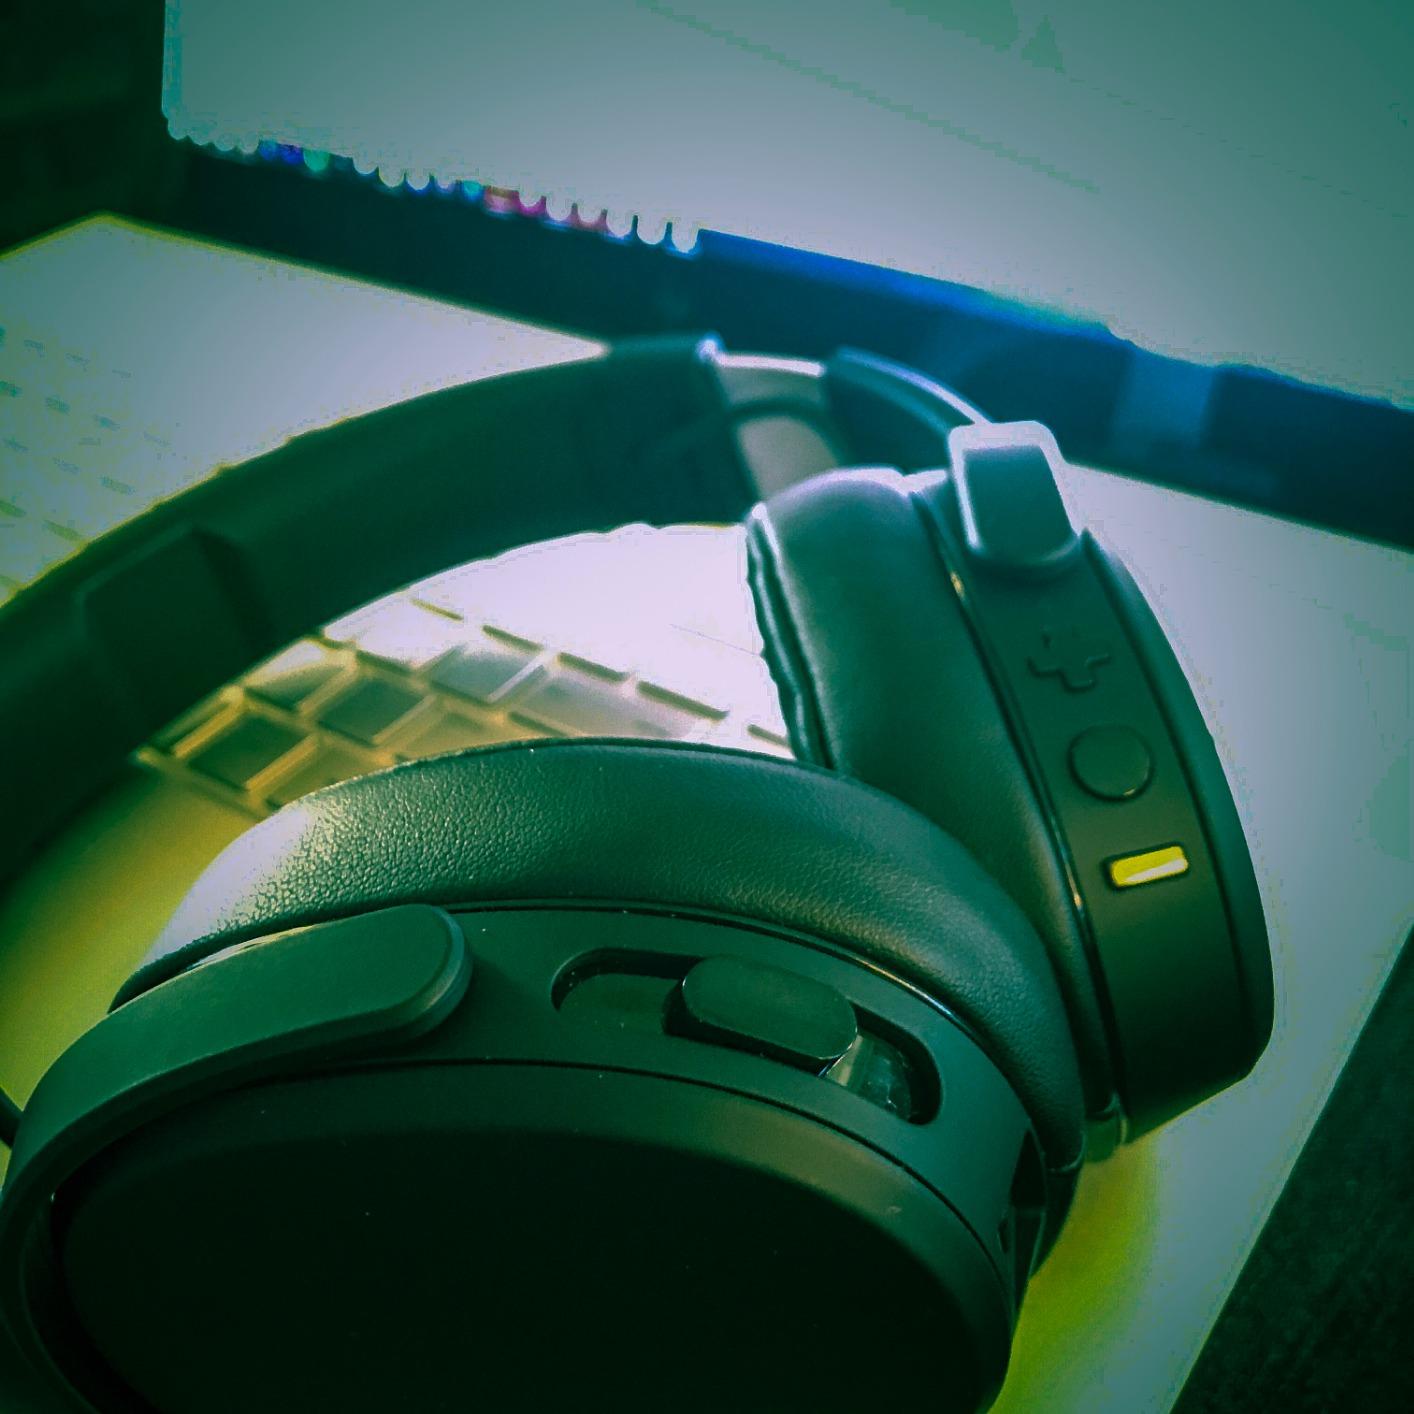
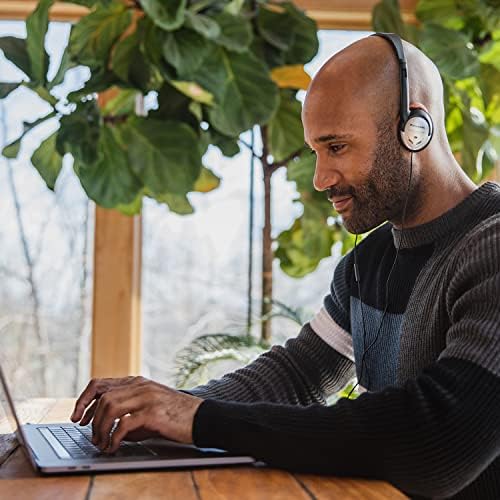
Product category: headphones
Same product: no